Shubhada Varadkar

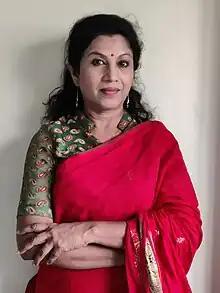

Shubhada Varadkar (born 9 August 1961) is an Odissi exponent, author and practitioner of Indian classical dance. She is an ‘A’ grade National artist for Doordarshan. She has received the Maharashtra State Cultural Award 2019–20.